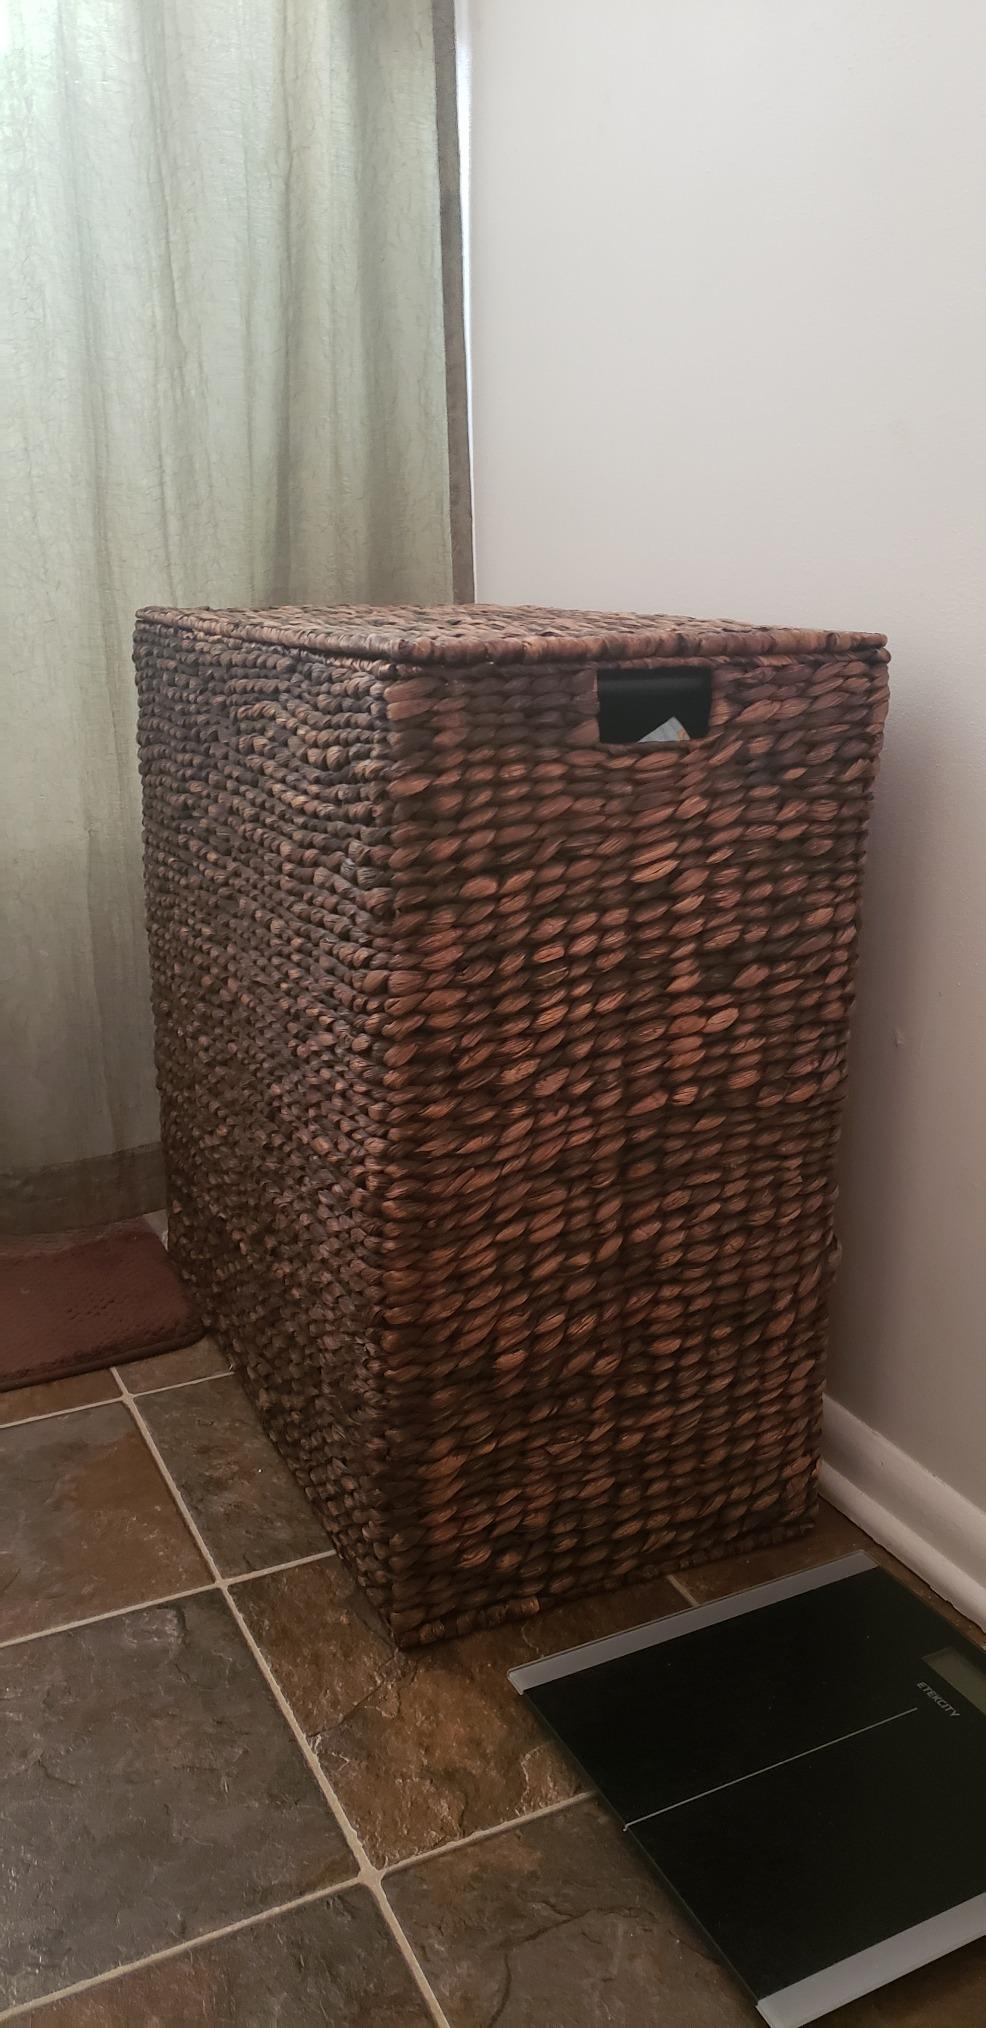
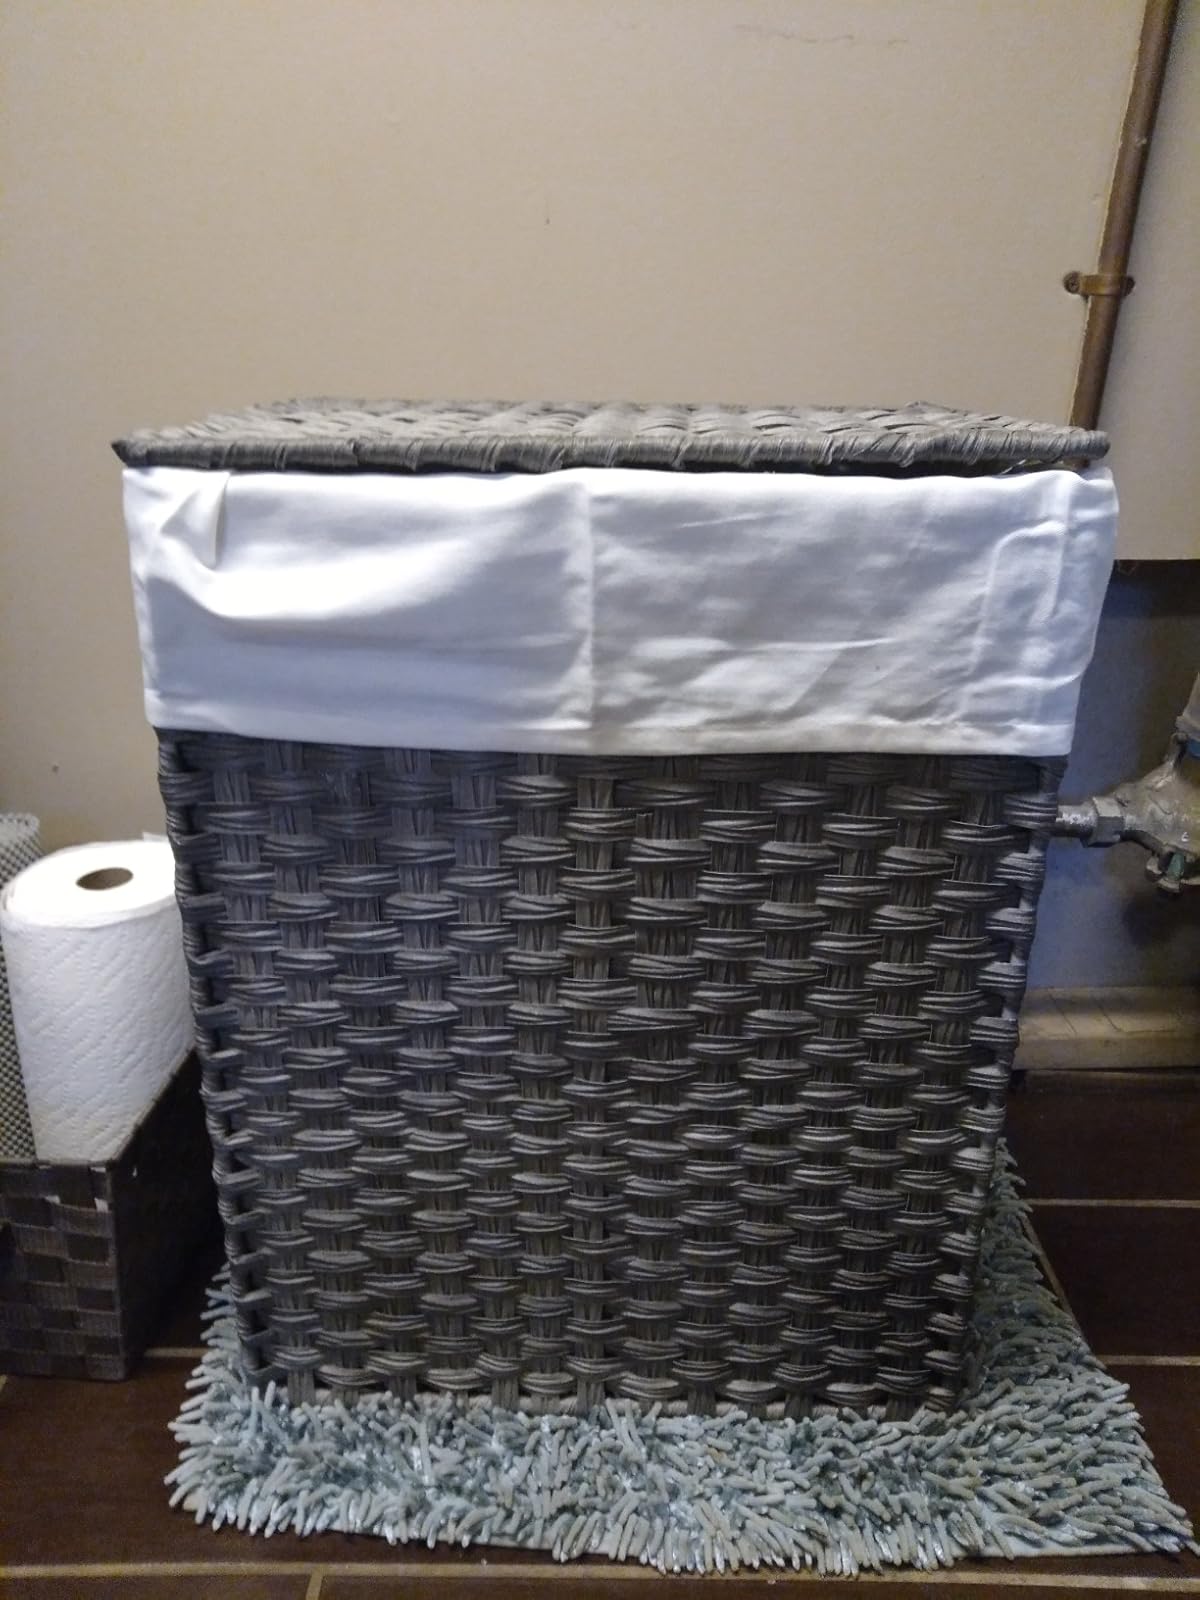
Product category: items_hamper
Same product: no